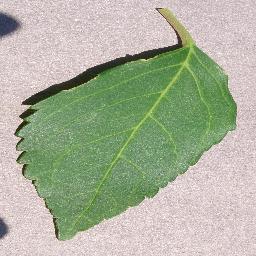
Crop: cherry
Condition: (including_sour)_healthy